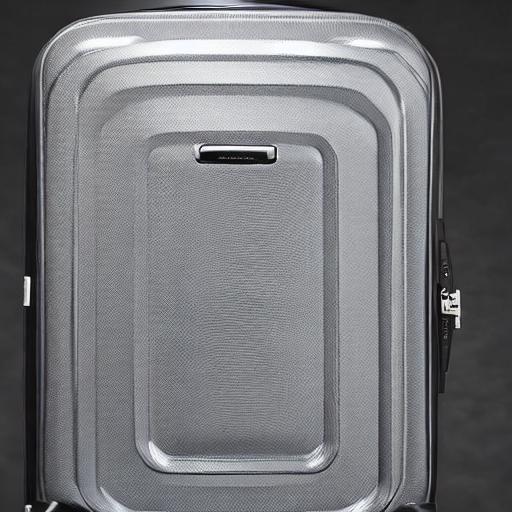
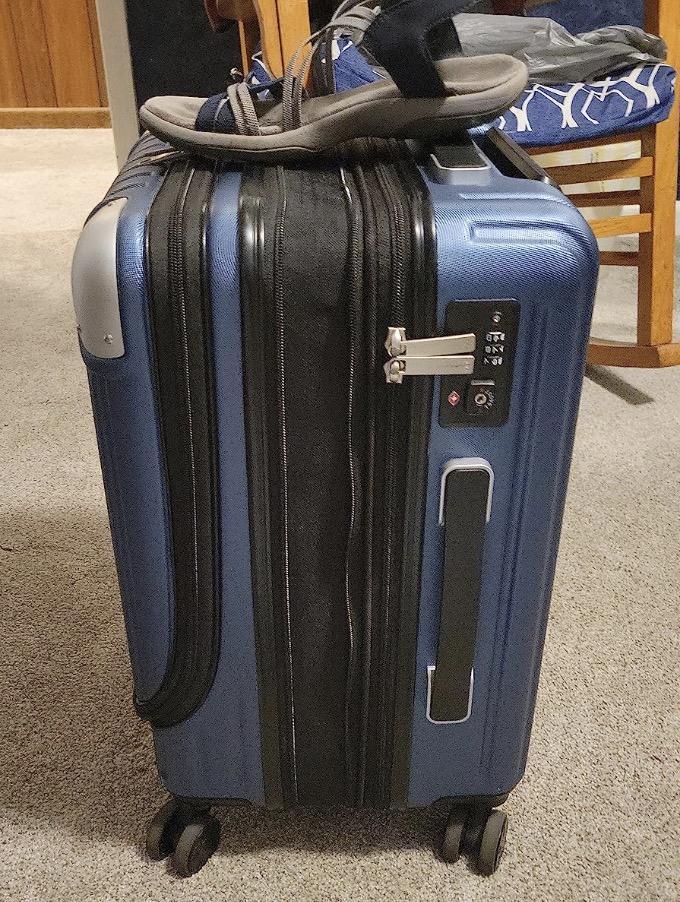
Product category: items_tea
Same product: no